Winter landscapes in Western art

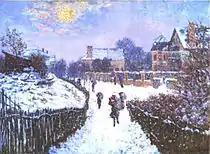
Monet: "Boulevard Saint Denis" (1875)

The Impressionists were the first artists who made plein-air painting a major genre. They painted outdoors and were interested in real-life subject matter. Their most evident preoccupation and interest was capturing the effect of light and weather at a particular moment – they often painted the same theme all over again in different light and different weather. The Impressionists were influenced in many of their subjects by Japanese woodblock prints. The themes of falling snow and figures with umbrellas in snow are frequent subjects in the ukiyo-e Japanese woodblock prints.